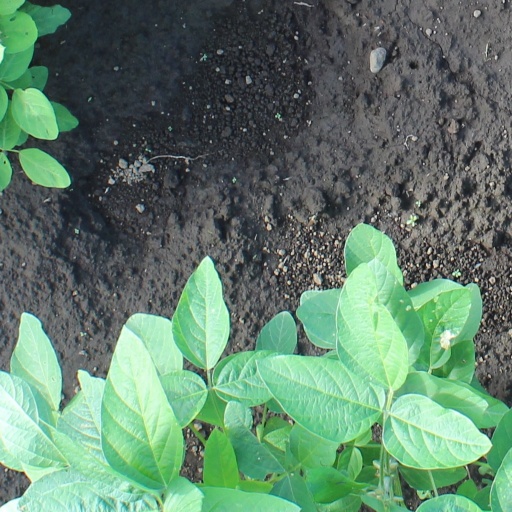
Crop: soybean